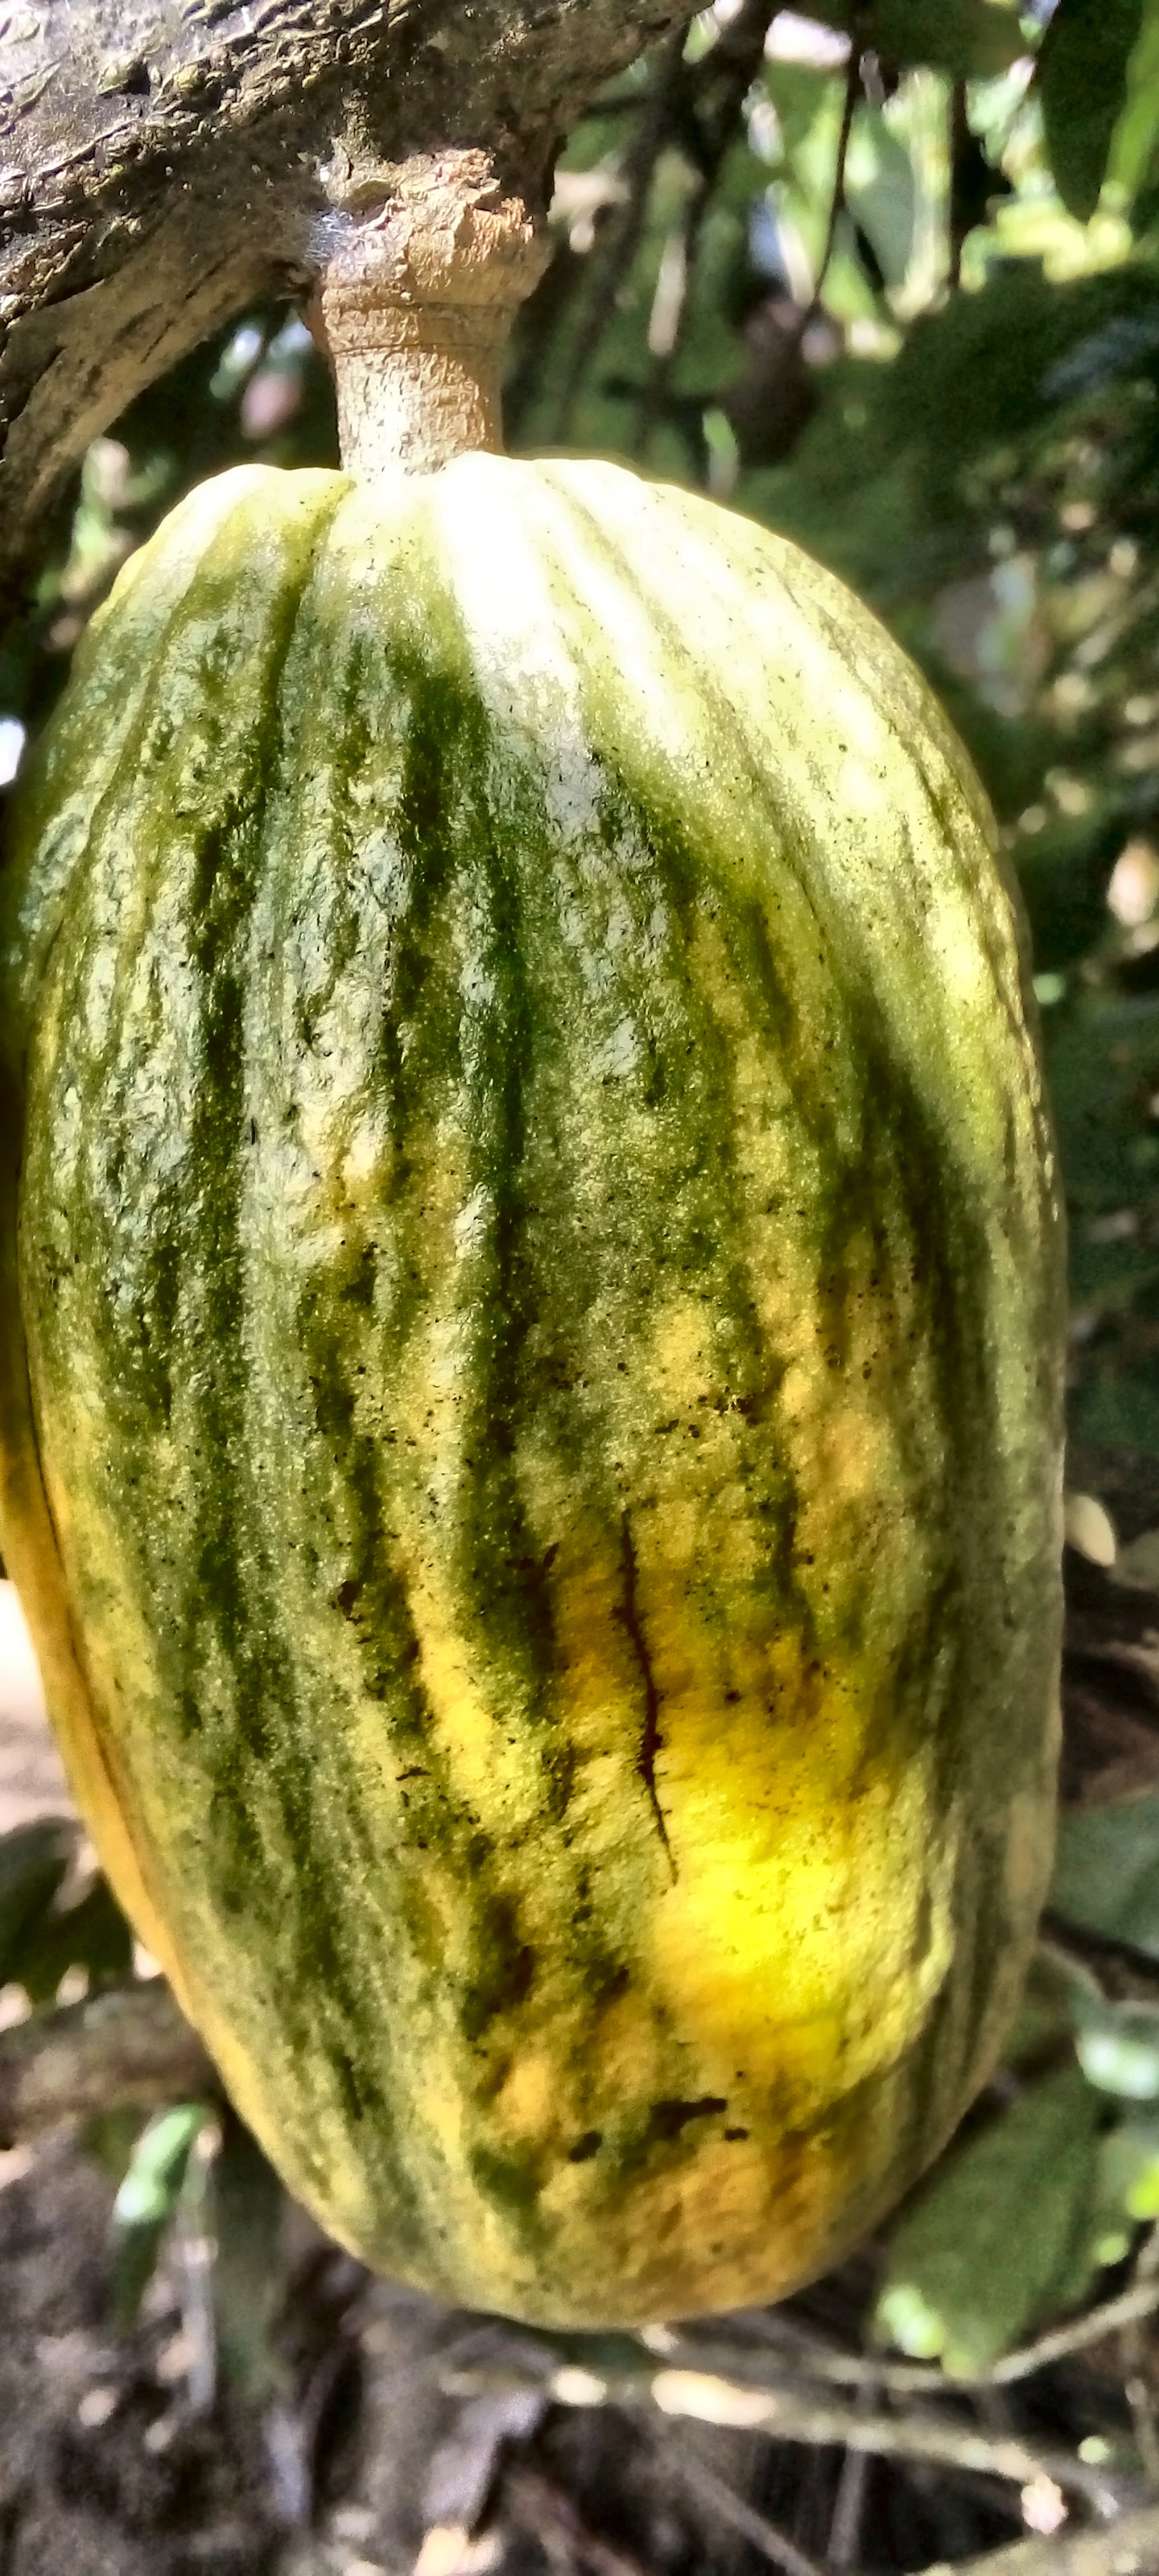
Maturity: mature
Variety: Guiana